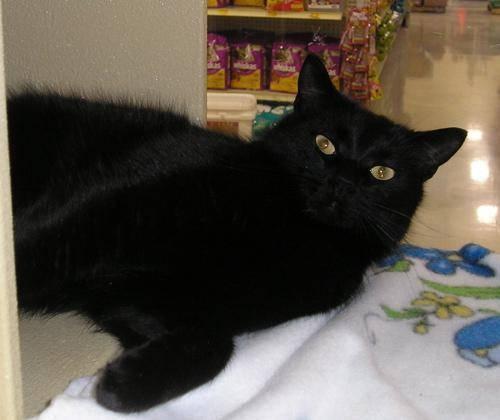
cat